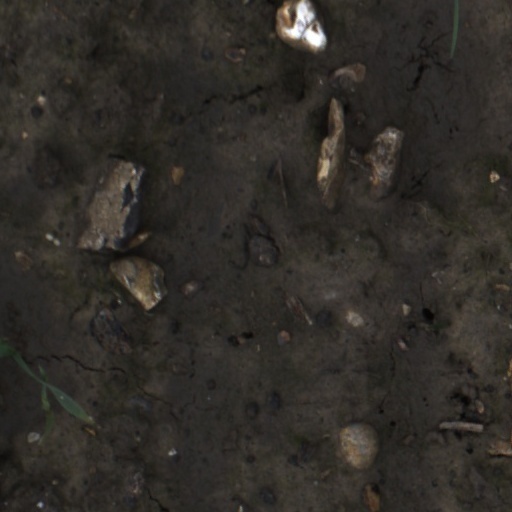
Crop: wheat